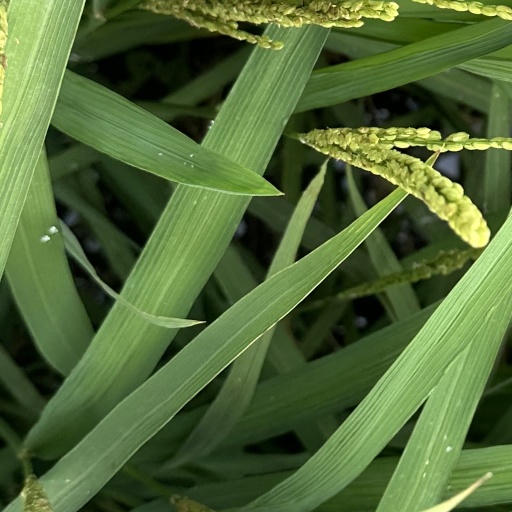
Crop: rice